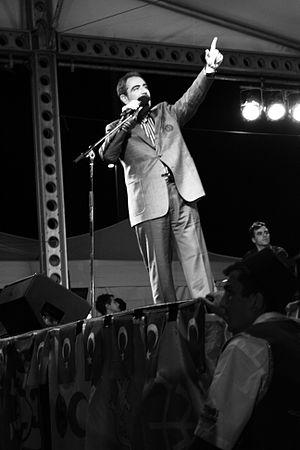
Fatih Kısaparmak est un auteur-compositeur-interprète de folklore turc, né le 31 janvier 1961 dans la province de Elâzığ, en Turquie. Il est réputé être un virtuose du saz, instrument à corde à manche long et doté d'une caisse de résonance ovale et bombée à l'arrière, de la famille du luth.